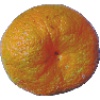
Label: Mandarine 1